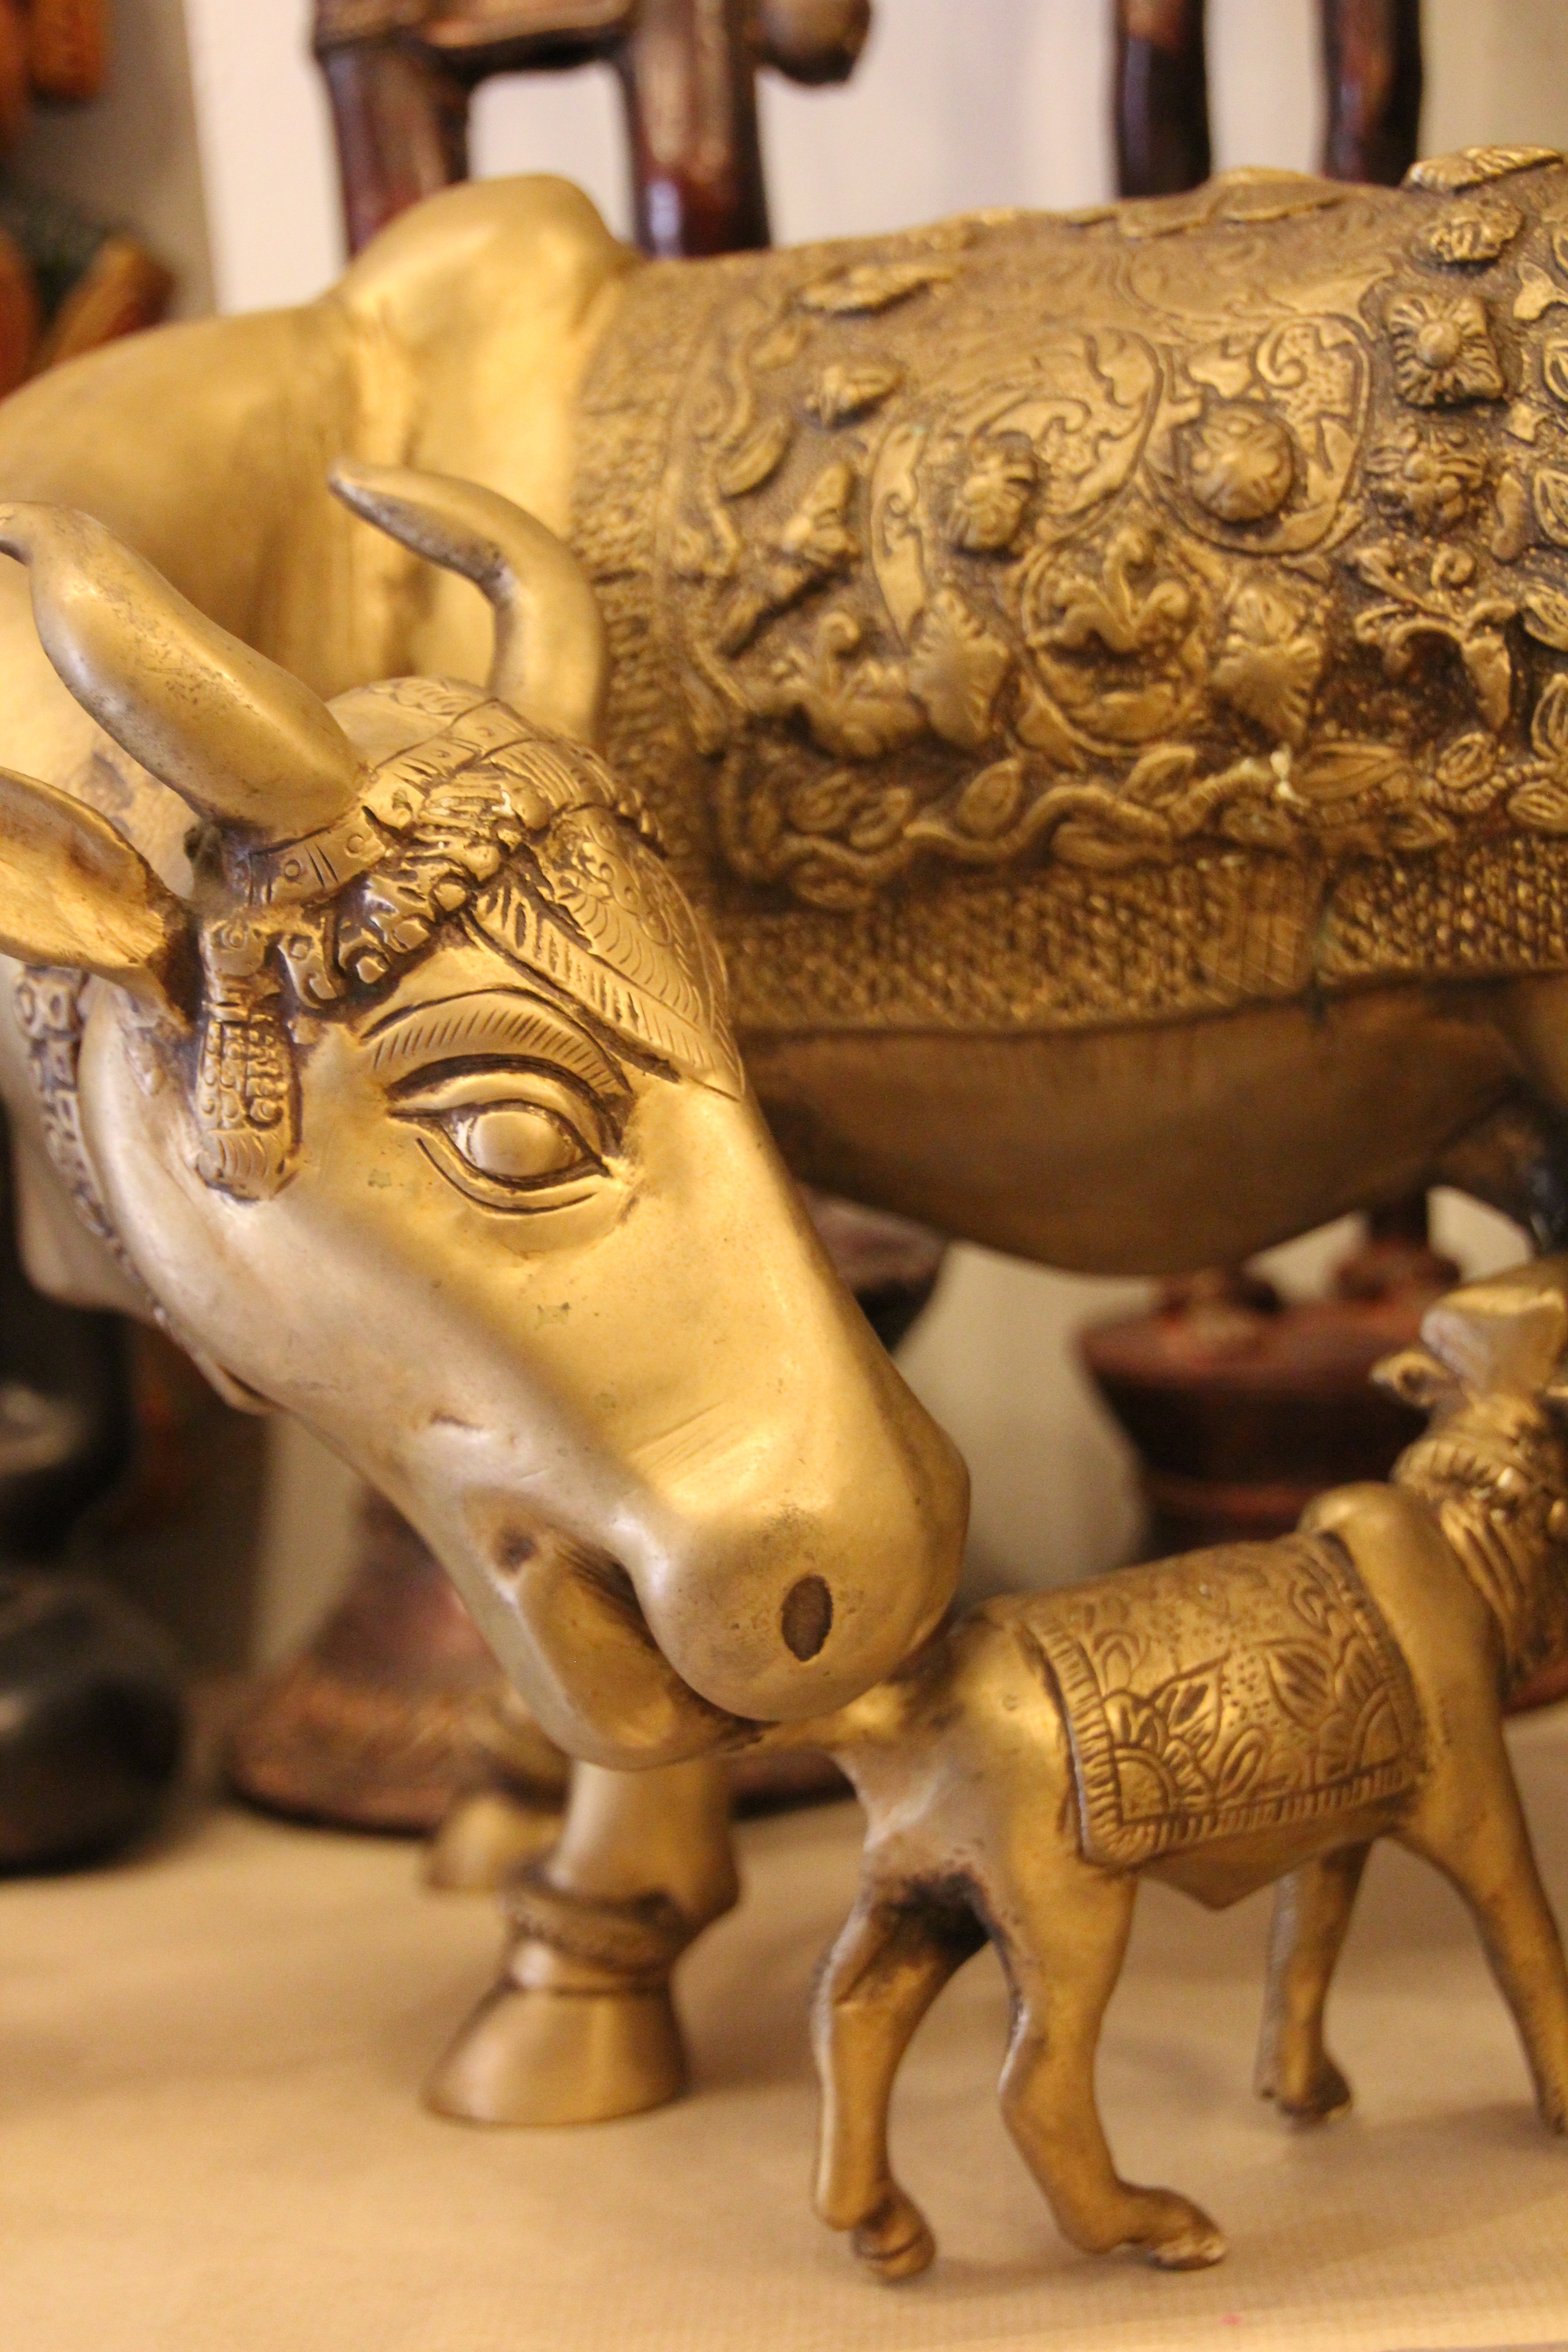
wood, monument, statue, horn, cow, metal, material, sculpture, art, temple, brass, figurine, bronze, carving, ancient history